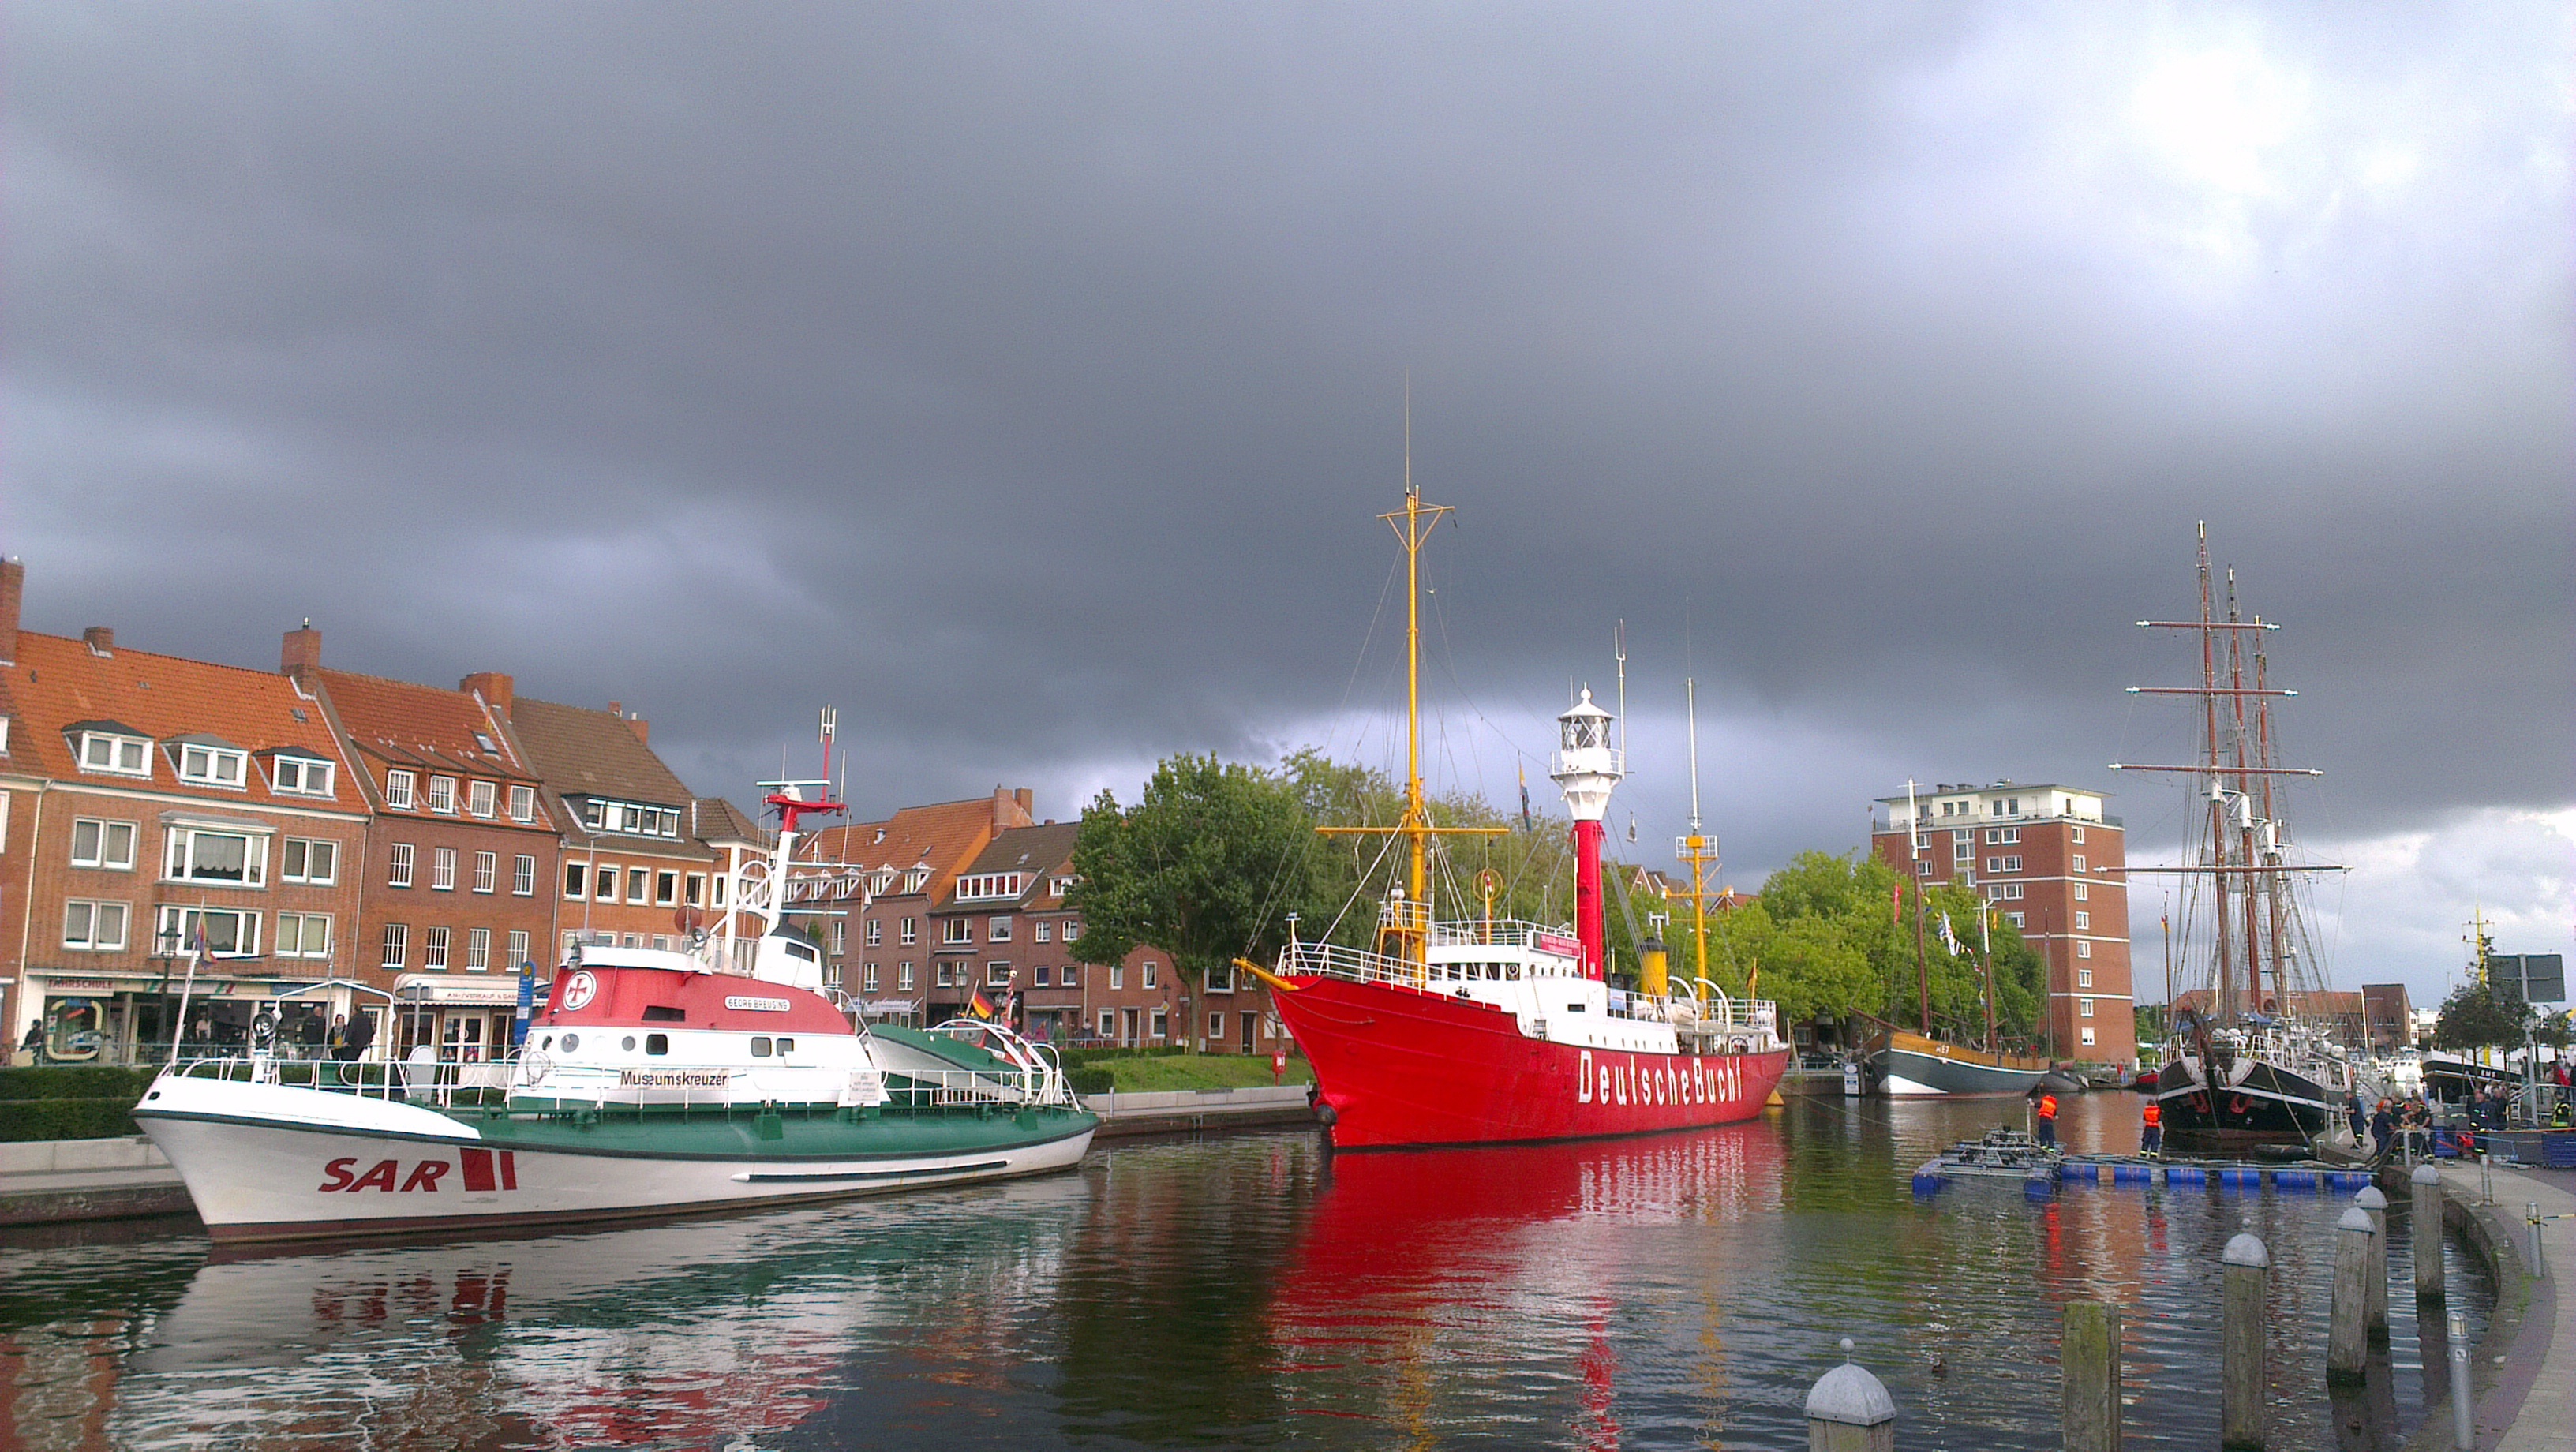
sea, dock, boat, river, canal, ship, cityscape, vehicle, harbor, port, waterway, body of water, ships, channel, watercraft, emden, fire ship